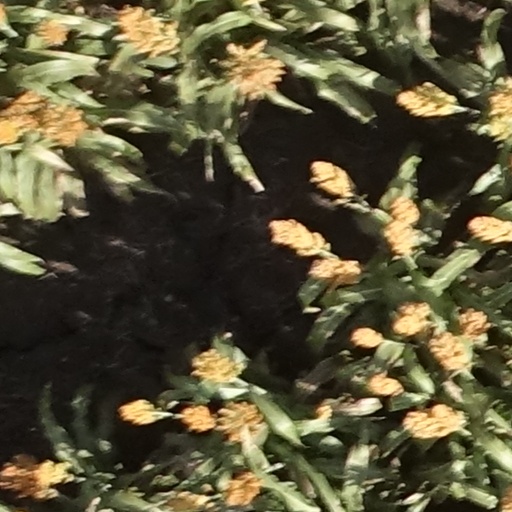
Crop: sorghum